Potomac, Virginia

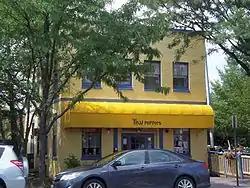
Commercial building on Mt. Vernon Ave.

Potomac is an extinct incorporated town formerly located in Arlington County, Virginia (then called Alexandria County). Today the dissolved town's former territory is located within the City of Alexandria after municipal annexation in 1930. As a planned community, its proximity to Washington D.C. made it a popular place for employees of the U.S. government to live. Potomac was located adjacent to the massive Potomac Yard of the Richmond, Fredericksburg and Potomac Railroad.